Sound module

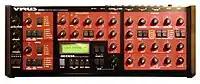
The Access Virus A module

Because most electronic instruments are designed in a modularized way, manufacturers often release a sound module version of their fully integrated instruments. For example, the 1980s-era DX-7 synthesizer/keyboard was also sold as a standalone sound module, the TX-7. A sound module may have all the other features of the controller-equipped version, but it often has a smaller display or limited programming controls. In this case, instrument and other sounds can be loaded through MIDI or external media. In some cases, sound modules have expanded capacity for sounds in comparison to the controller-equipped version.